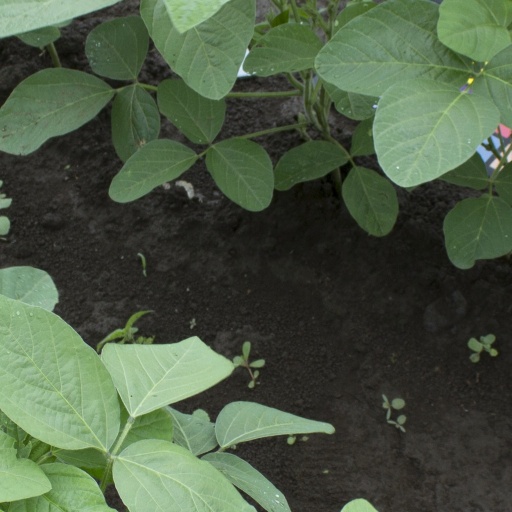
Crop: soybean